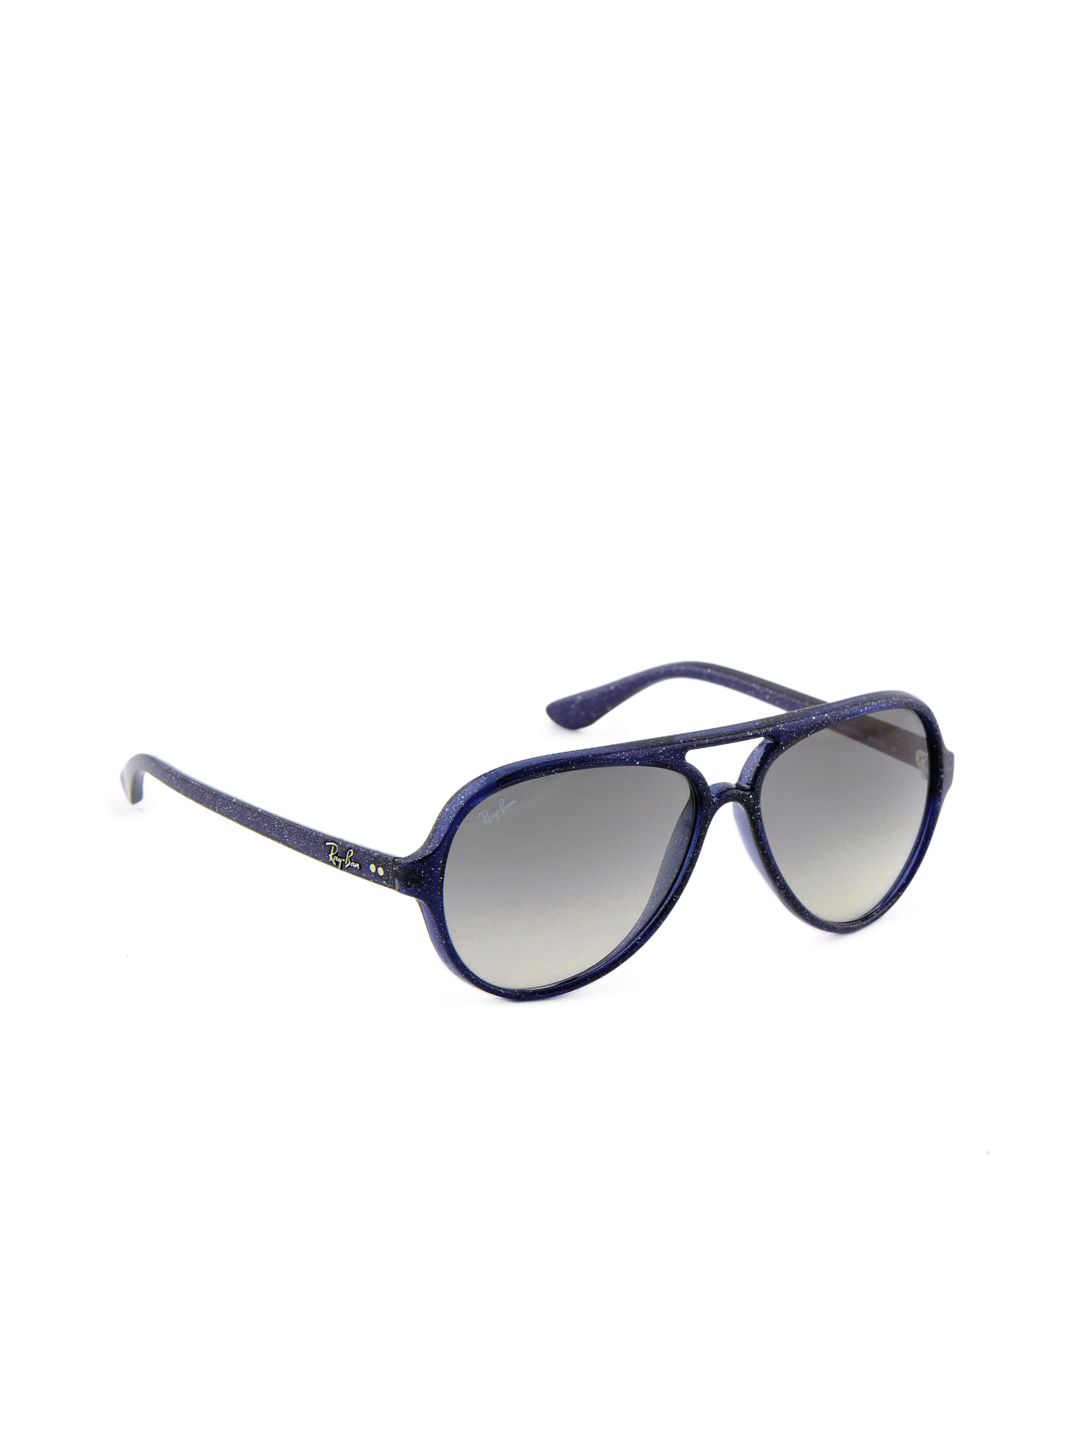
Ray-Ban Women Cats Sunglasses
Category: Accessories / Eyewear / Sunglasses
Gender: Women
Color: Purple
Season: Winter 2016
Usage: Casual